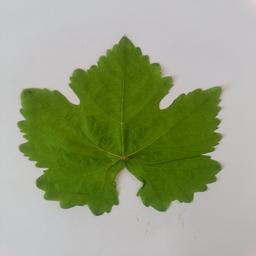
Label: Healthy Leaves